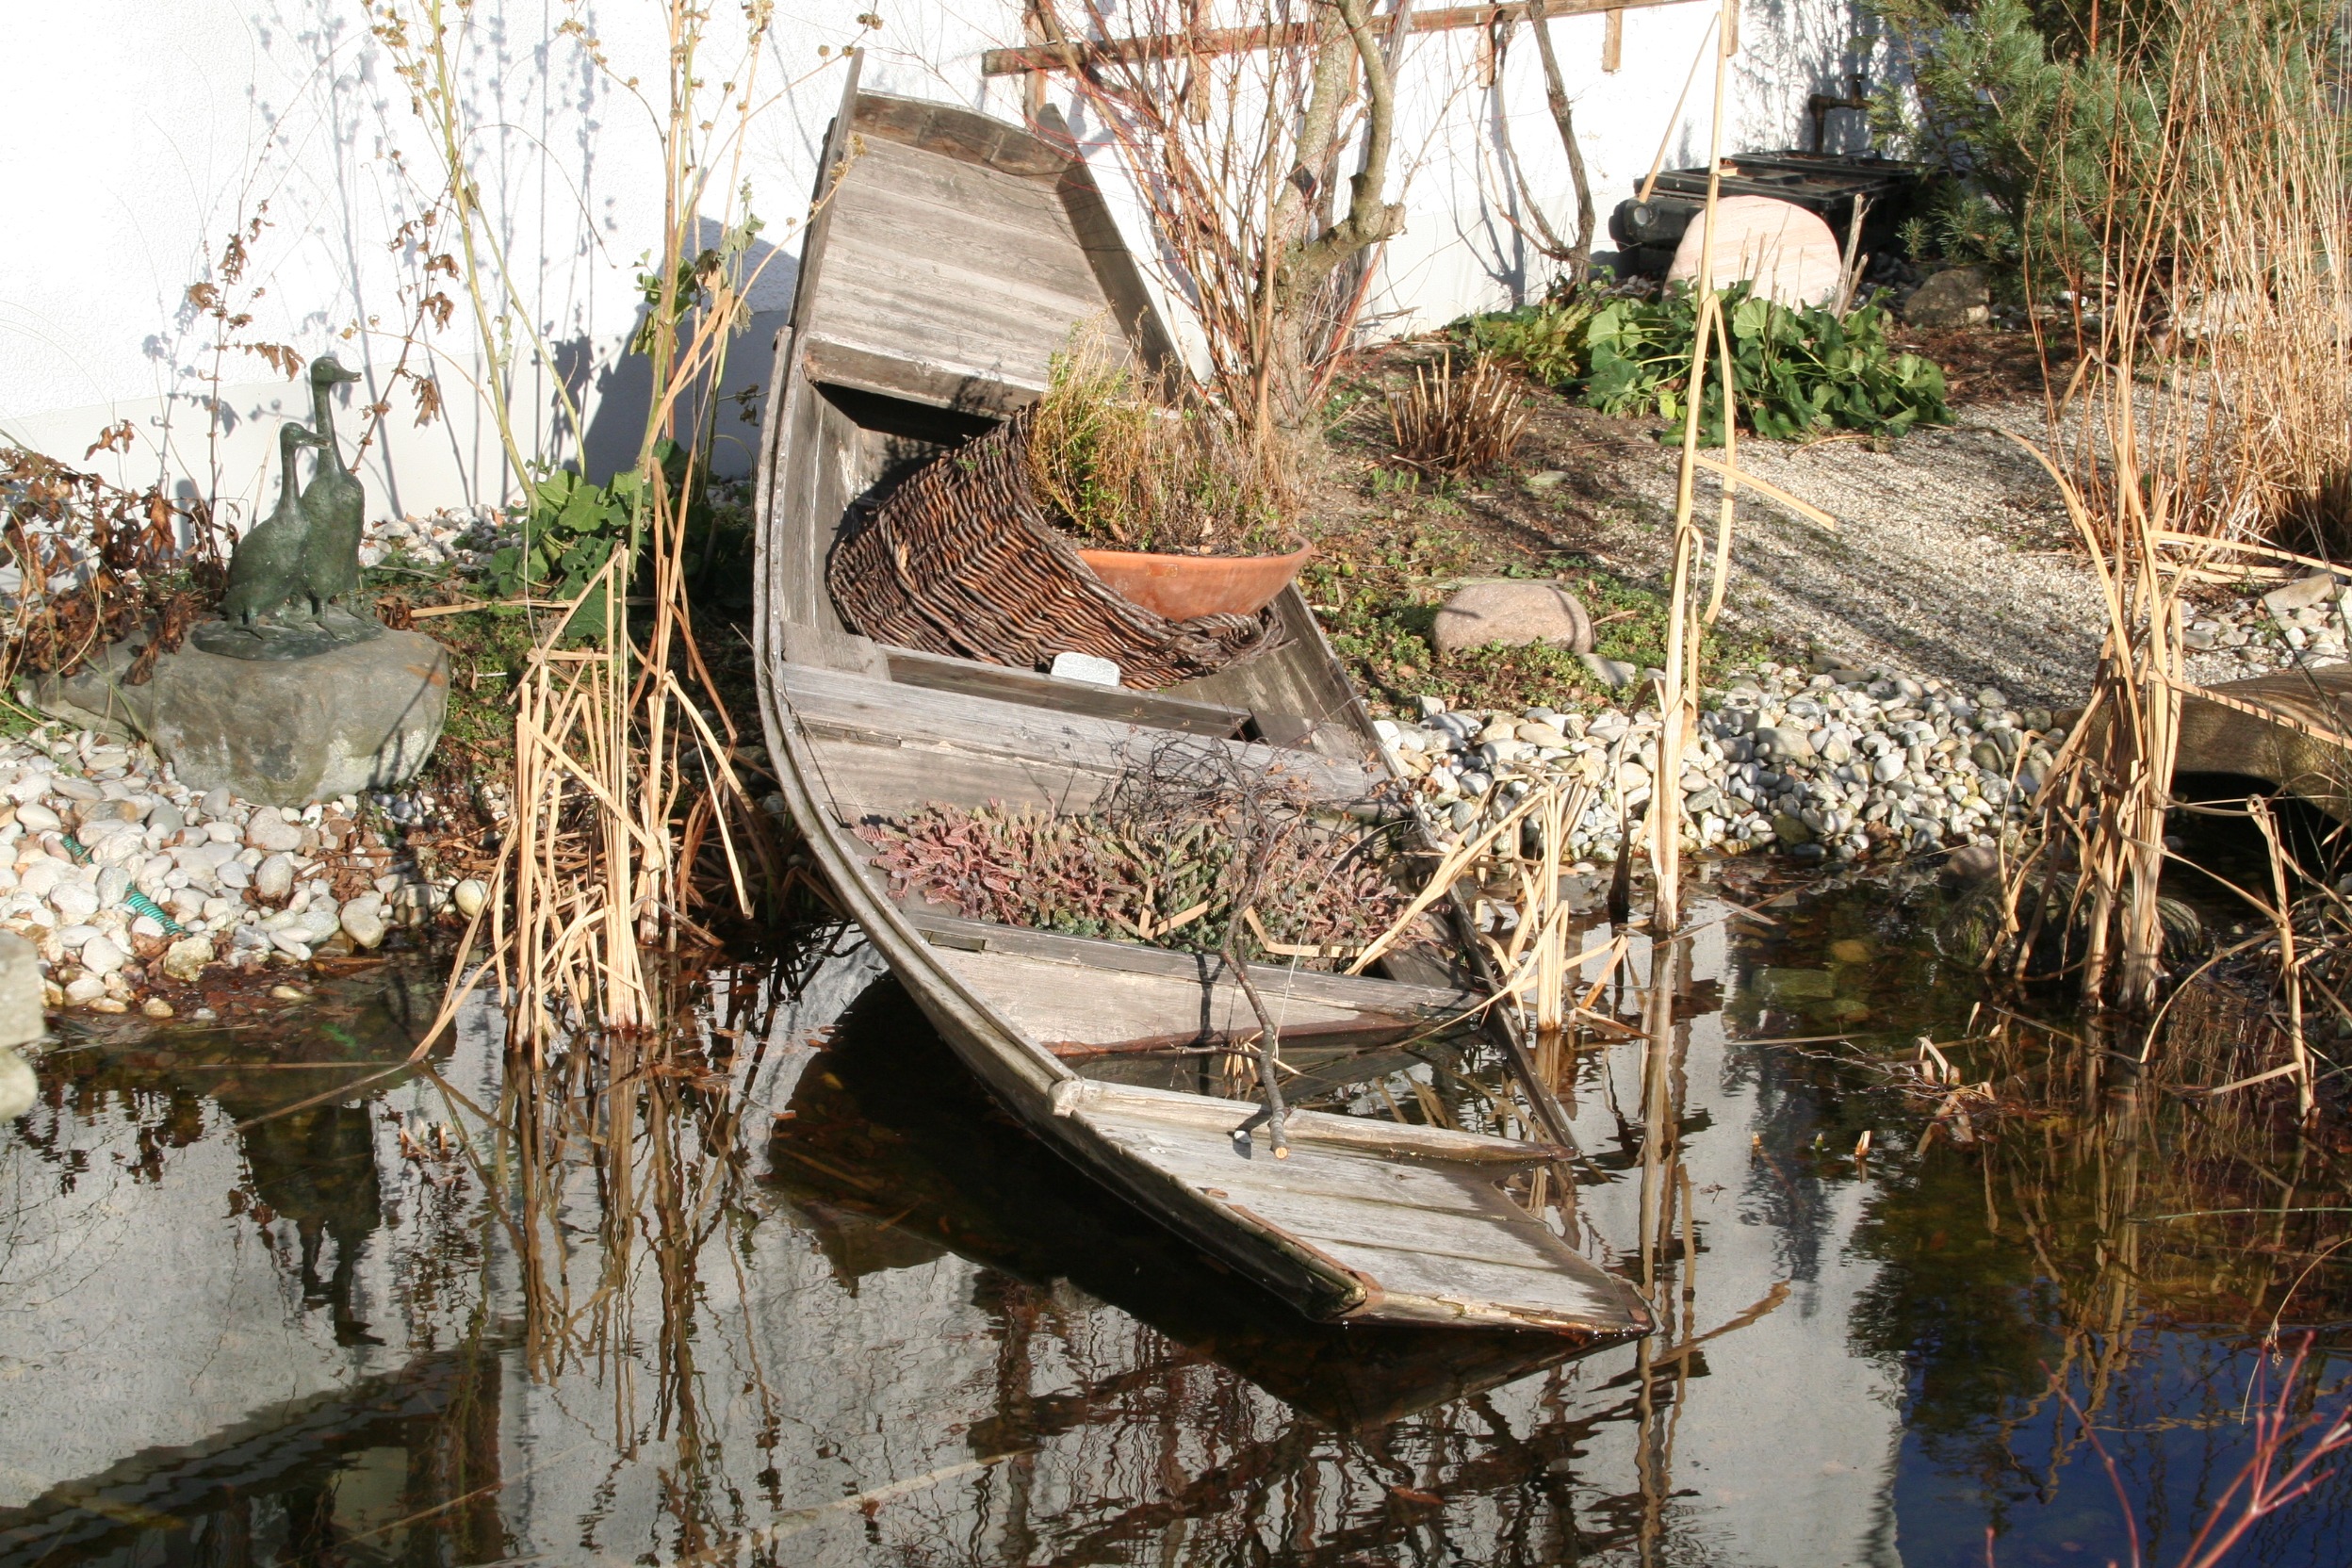
water, boat, old, river, pond, boot, vehicle, broken, waterway, wreck, watercraft, leak, barque, kahn, watercraft rowing, bayou